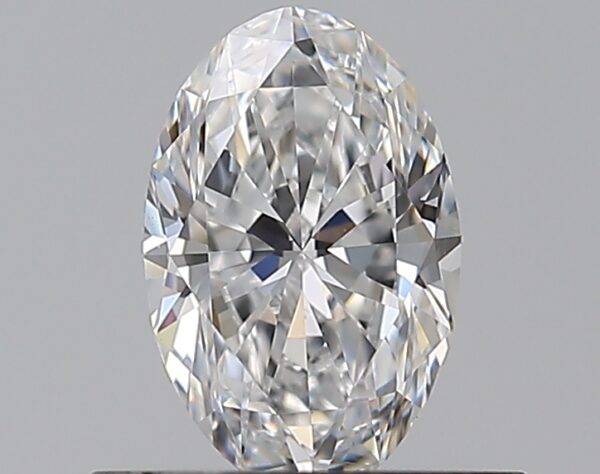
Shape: oval
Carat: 0.5
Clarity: VS1
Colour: D
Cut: EX
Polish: EX
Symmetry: VG
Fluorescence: F
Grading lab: GIA
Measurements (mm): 6.59 x 4.29 x 2.69